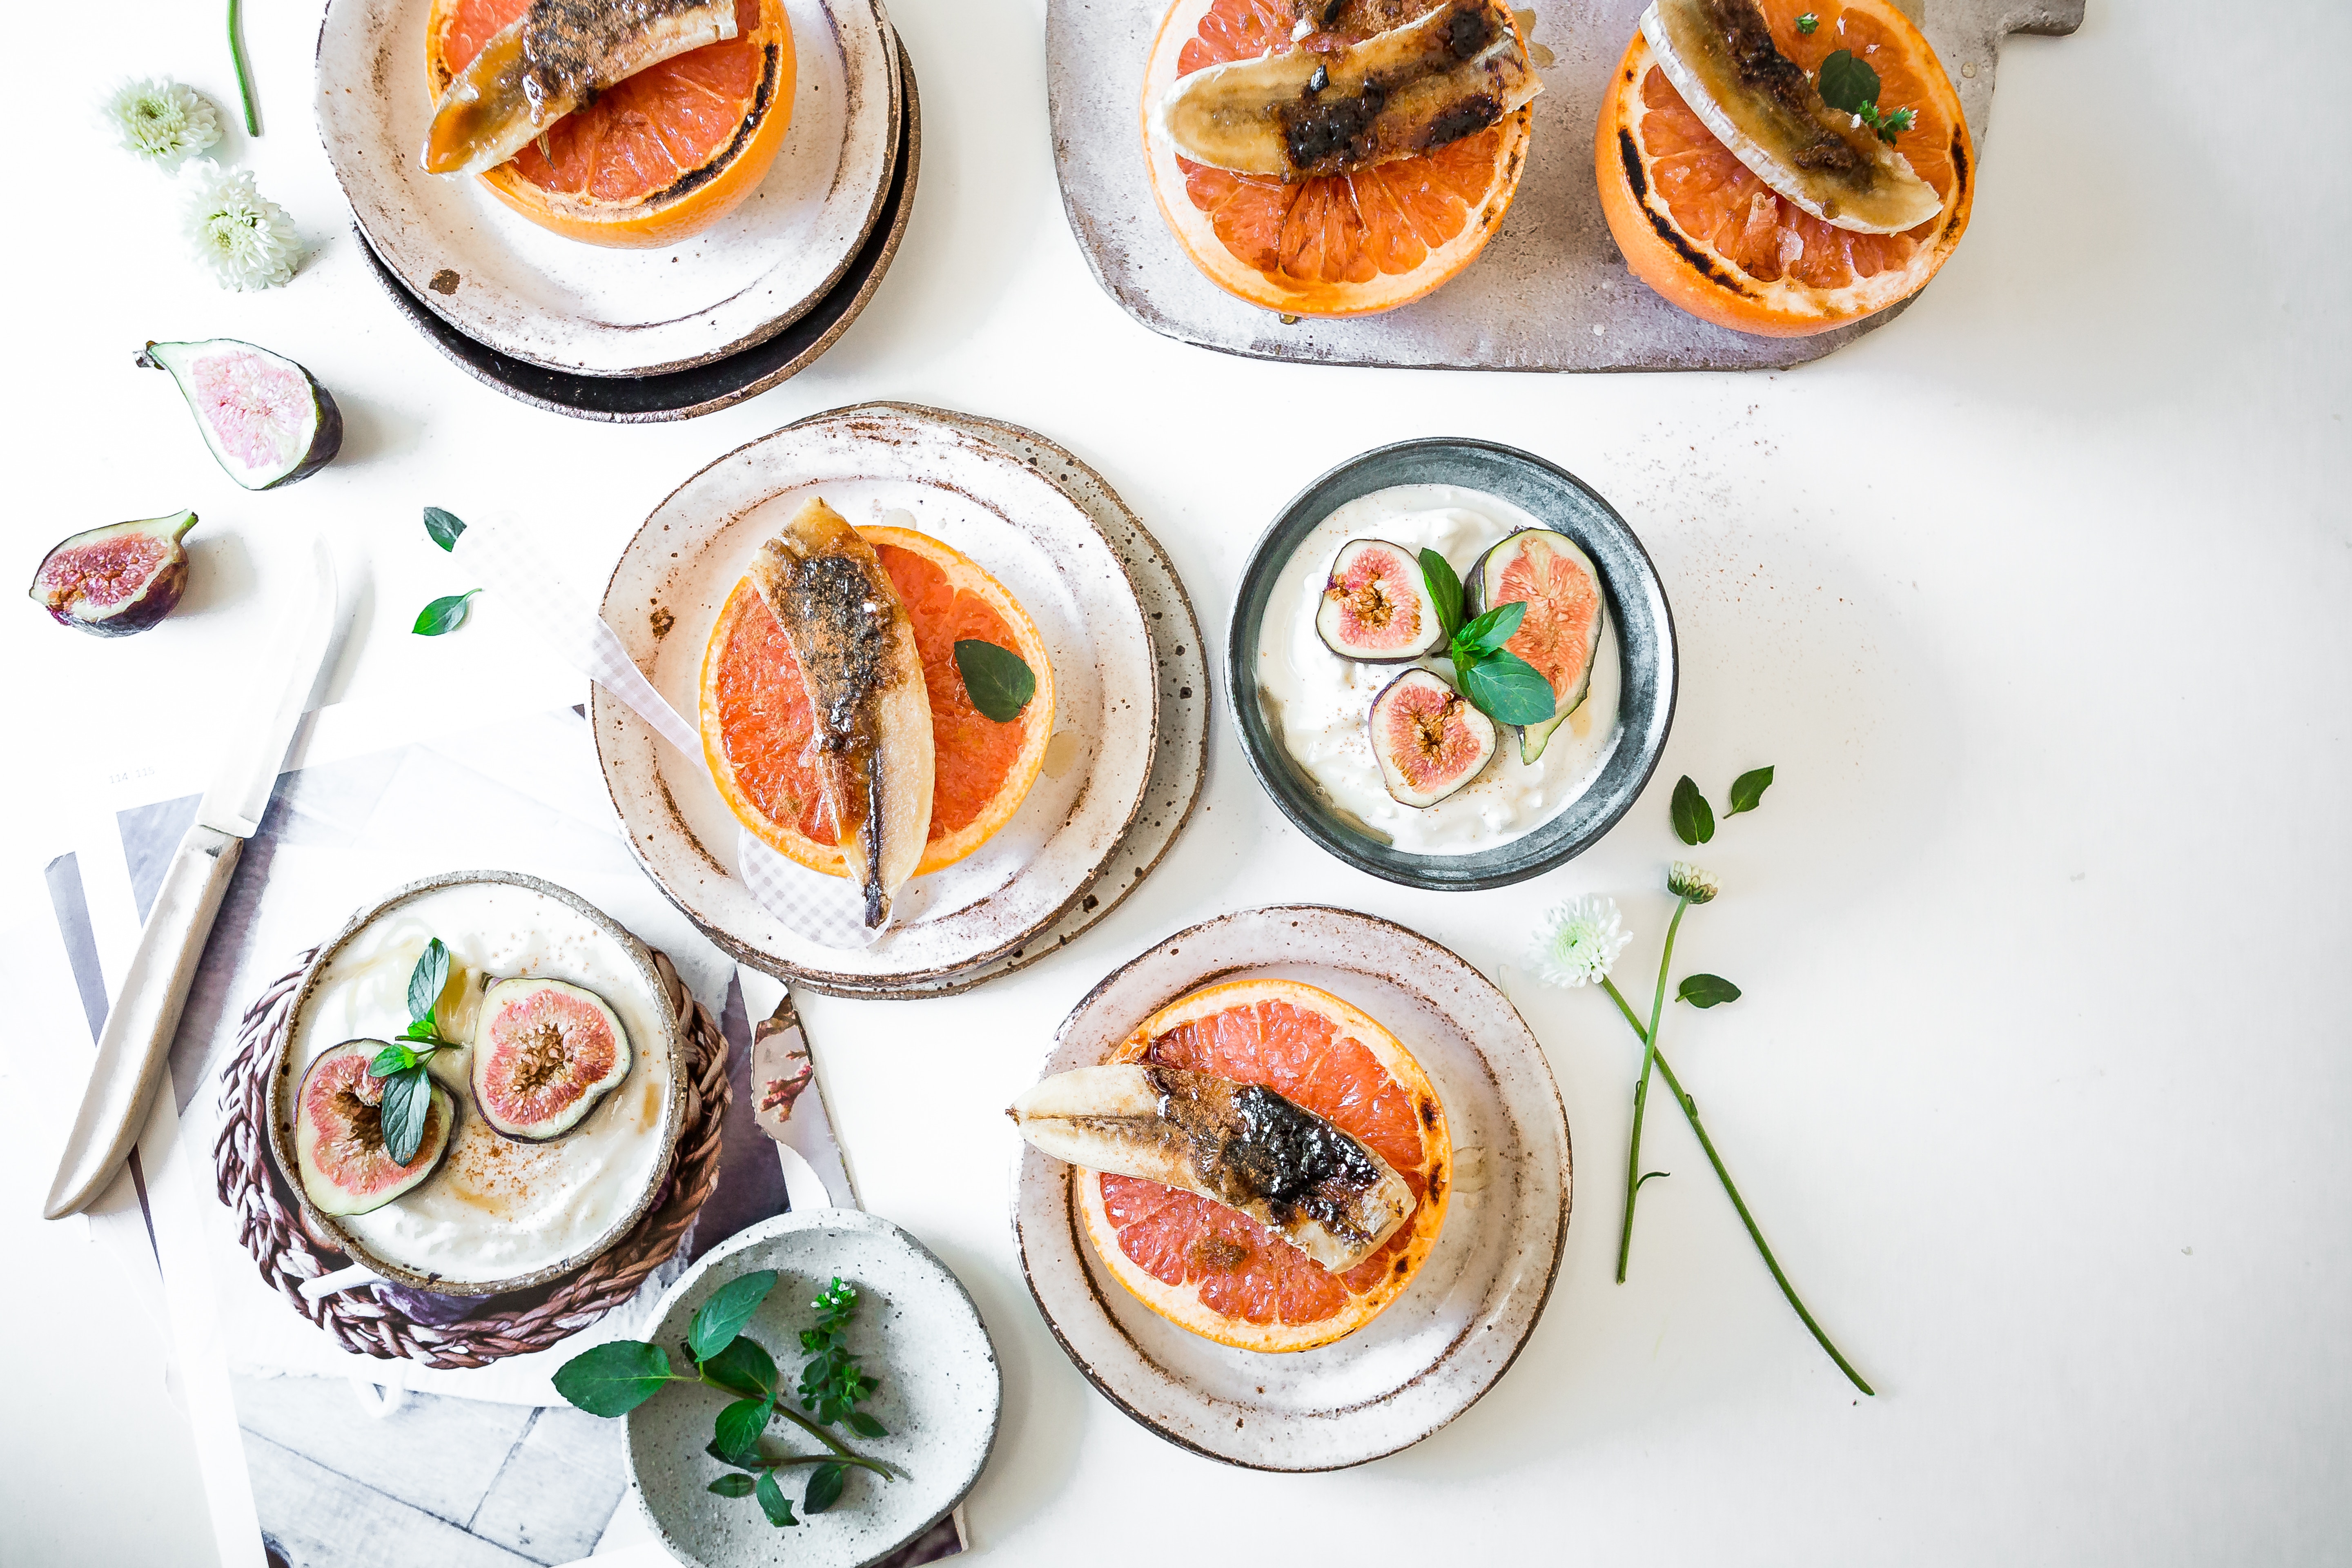
dish, meal, food, vegetable, seafood, recipe, breakfast, cuisine, tableware, canape, platter, appetizer, hors d oeuvre, finger food